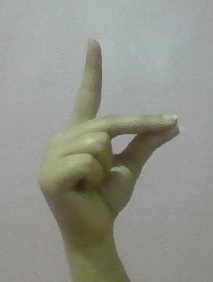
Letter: ta